Deacon

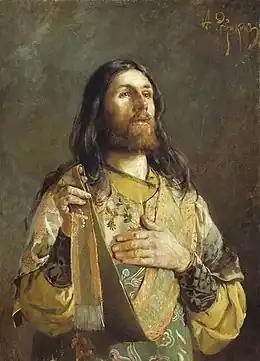
Painting of a Russian Orthodox deacon leading an ektenia (litany) by Andrei Ryabushkin (1888)

According to the practice of the Greek Orthodox Church of America, in keeping with the tradition of the Ecumenical Patriarchate, the most common way to address a deacon is "Father".